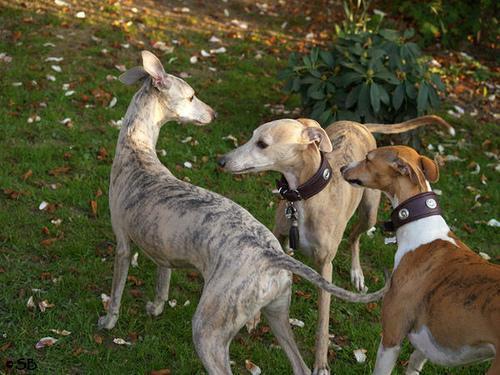
whippet